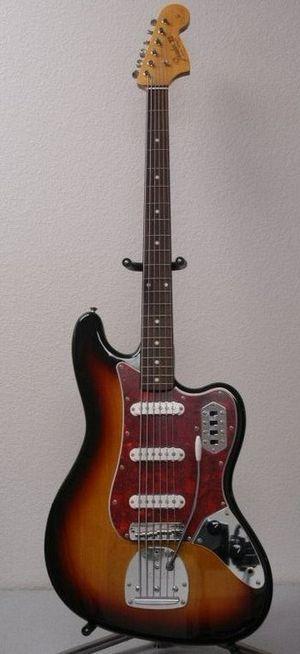
La Fender VI ou Bass VI est un modèle de basse électrique à six cordes de la marque Fender.